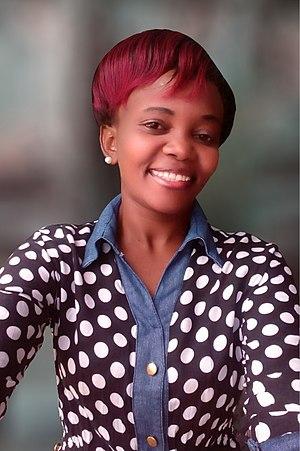
Le 6 février 2019, Caroline Mwatha Ochieng', militante des droits humains kenyane de 37 ans et fondatrice du Centre communautaire Dandora, est portée disparue. Son corps est retrouvé le 12 février à la morgue de Nairobi, où il avait été enregistré sous un autre nom après sa mort le 7 février. Une autopsie révèle que sa mort est due à une exsanguination. Le saignement a été causé par une rupture à l'arrière de son utérus, à la suite d'un avortement pratiqué dans de mauvaises conditions. Les restes d'un fœtus masculin étaient toujours dans l'utérus, à l'exception d'une main.